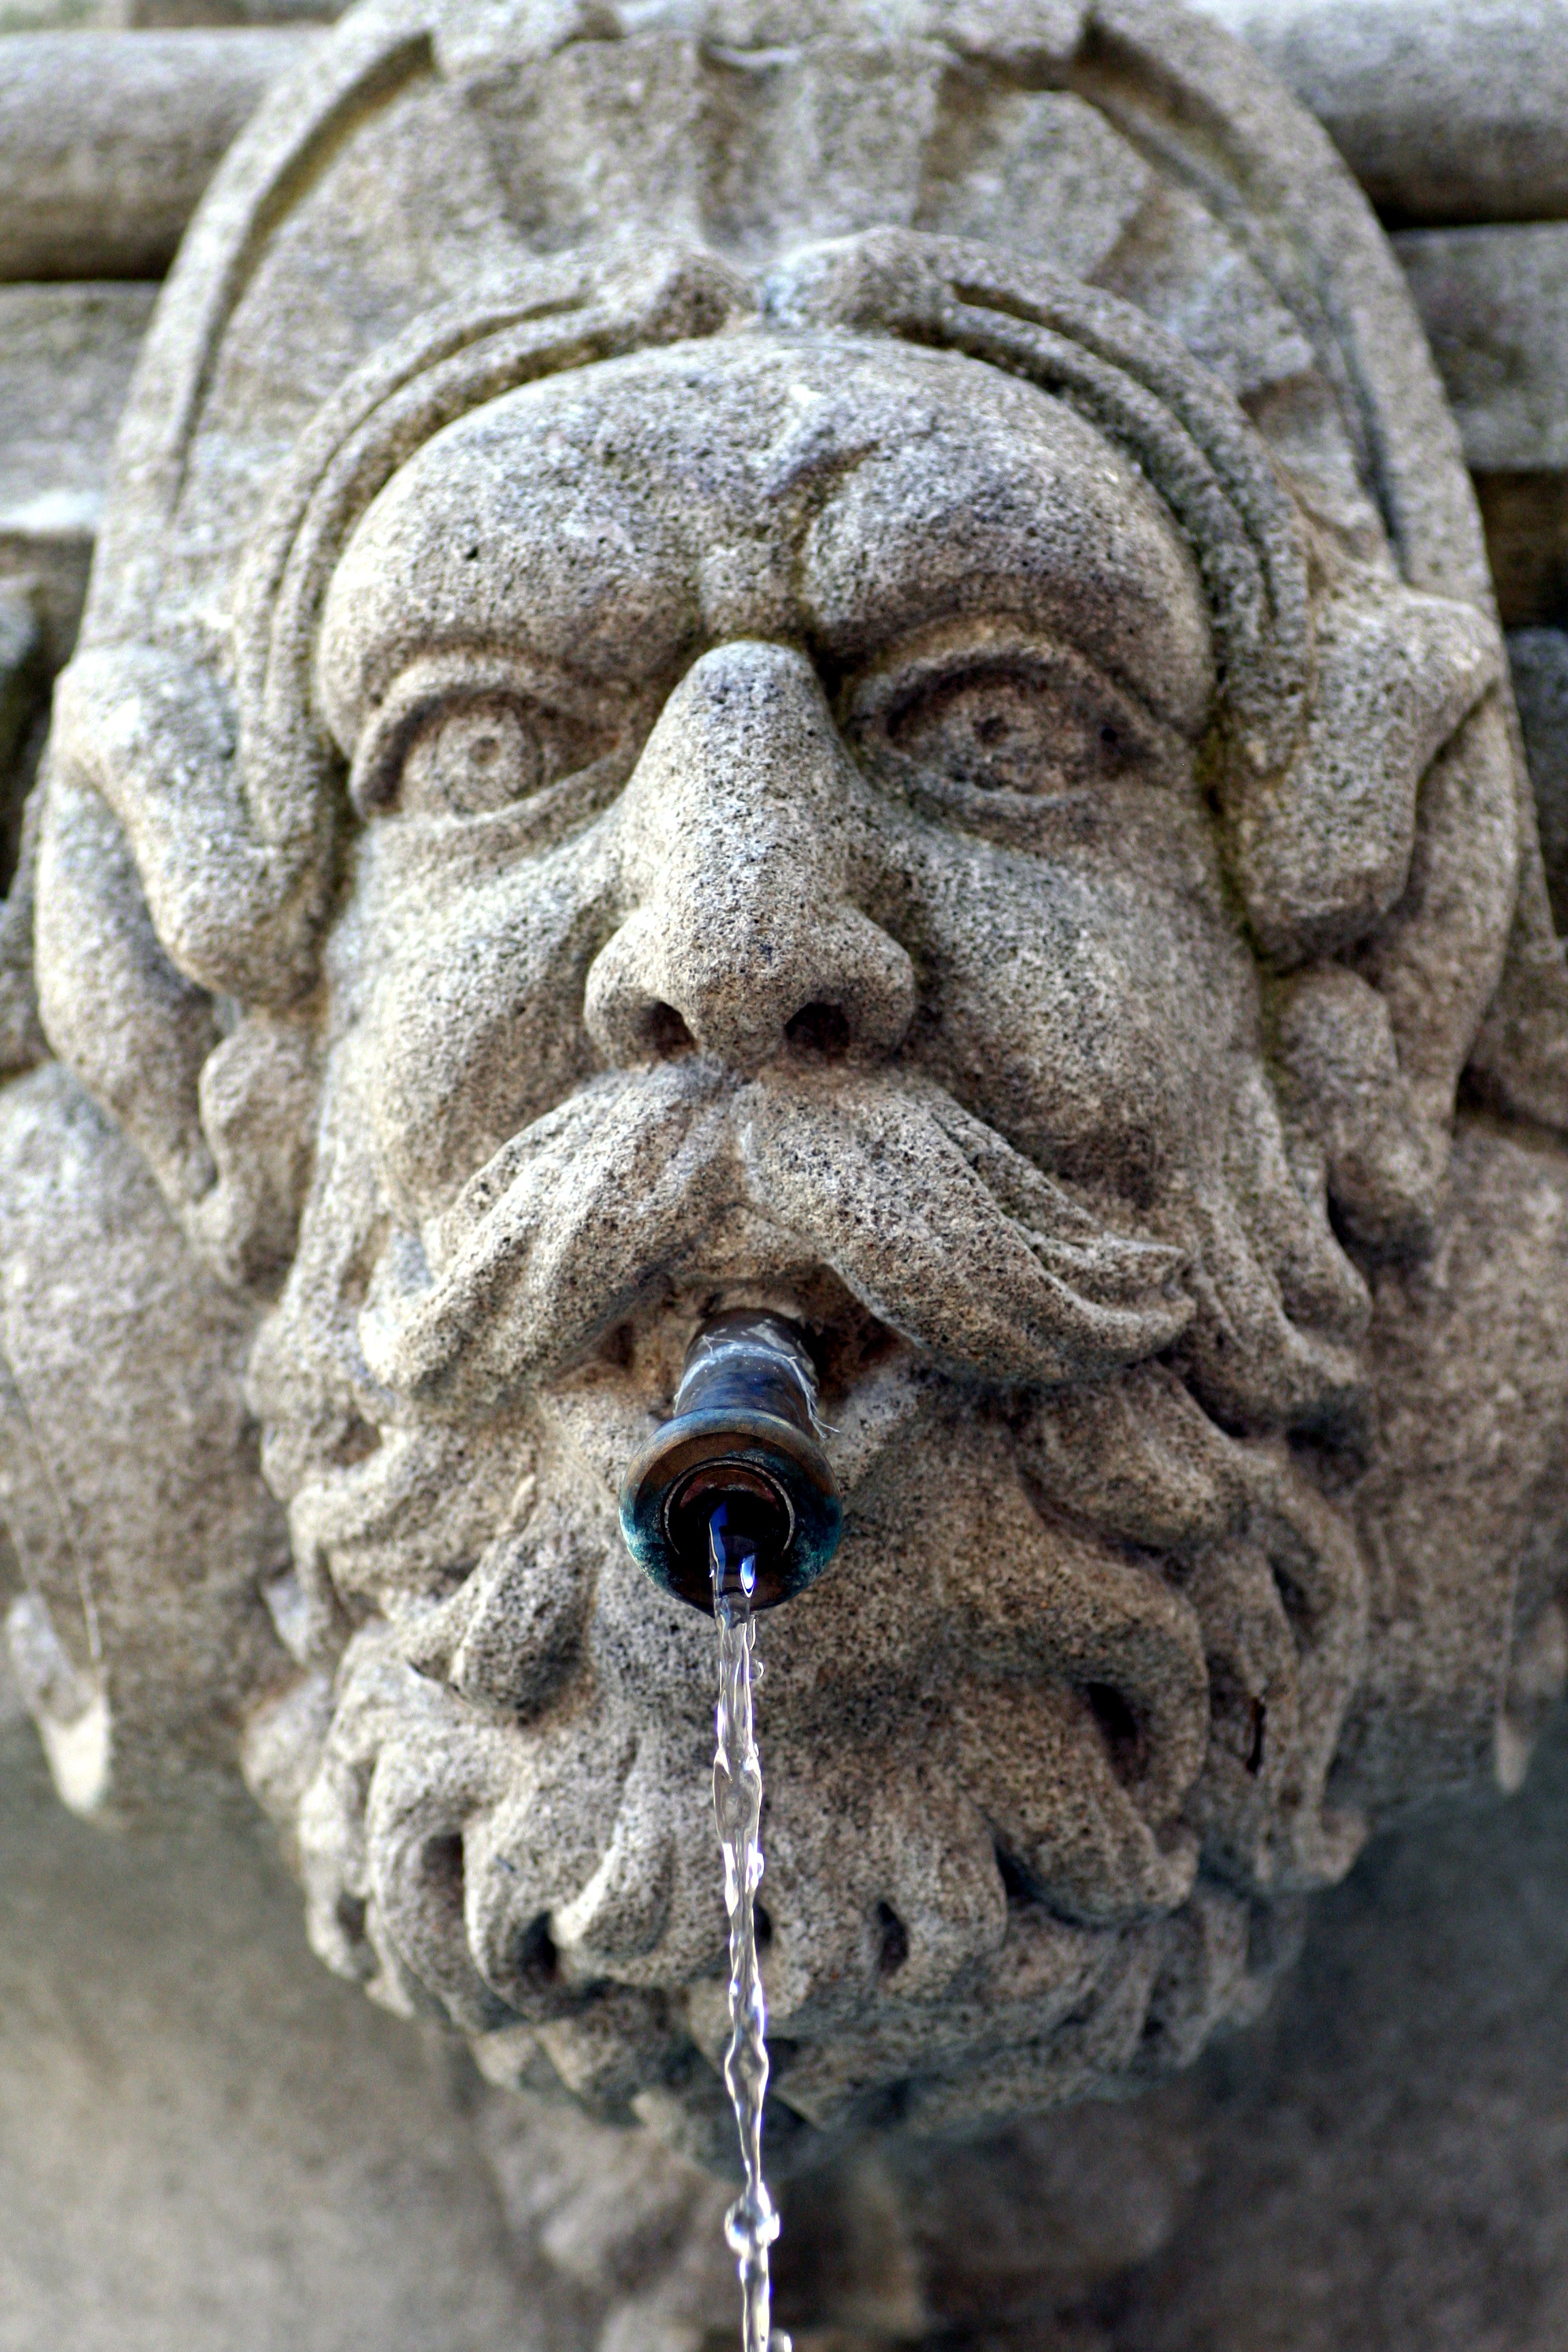
water, monument, france, statue, close up, south, sculpture, art, temple, head, provence, fountain, carving, archaeological site, stone carving, pernes fountains, ancient history